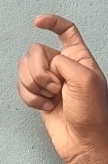
ASL sign: X